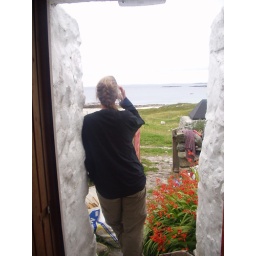
Me phoning home form Marks house in Tiree that he built